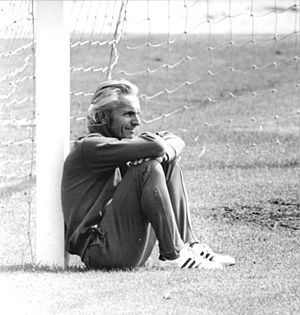
Georg Buschner
Georg Buschner
Georg Buschner var en østtysk fodboldtræner, der fungerede som landstræner for DDR i perioden 1970-81.